Malcolm (film)

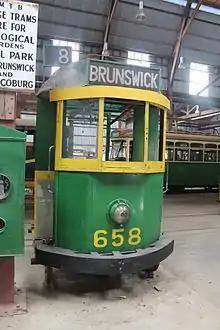
The tram from the film Malcolm, at the Tramway Museum Society of Victoria's museum

The model tram that Malcolm "built" ran on a motorbike engine, the rest having been put together by Ian McClay. A wooden pole was used to simulate the power input pole. After the film was completed, the tram was donated to the Tramway Museum Society of Victoria.